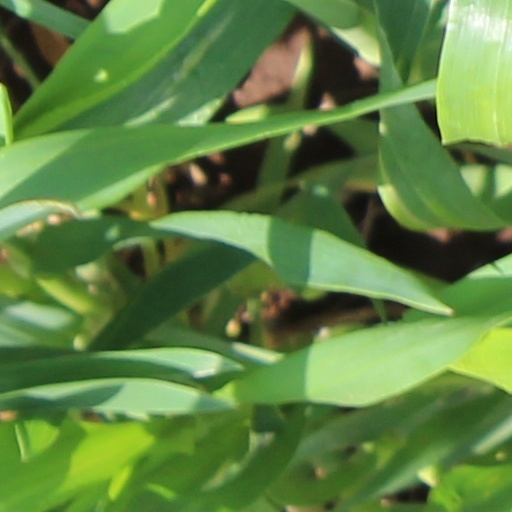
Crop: wheat